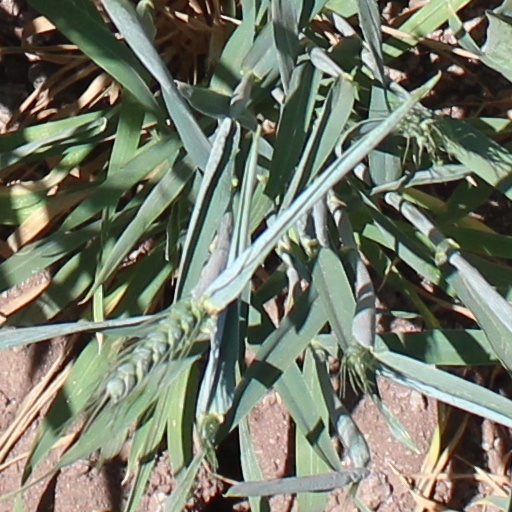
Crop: wheat